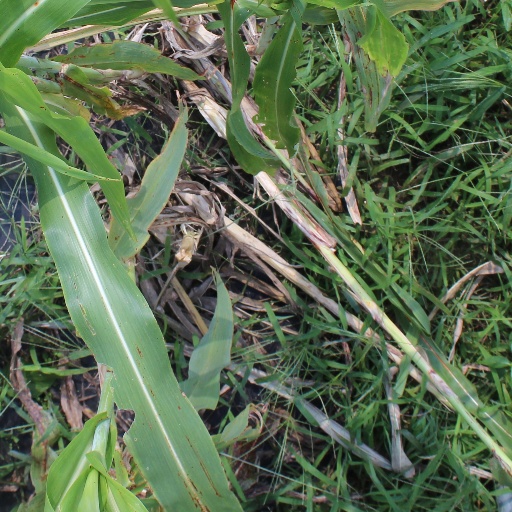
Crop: sorghum